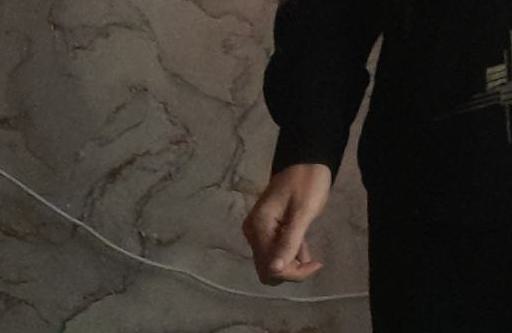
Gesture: no_gesture